Charles III, Duke of Bourbon

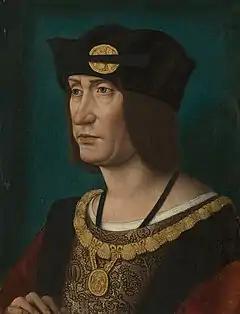
King of France from 1498 to 1515, Louis XII

Of the many fortresses in his domains, that of Chantelle was the most formidable. His was home to a brilliant court life. The households of the greats in this era could be extensive, with many dependants including "chambellans", "écuyers" and "maîtres d'hôtel" (chamberlains, squires, masters of the house) among others. Charles de Bourbon enjoyed a household of several hundred people. In addition to his châteaux, Bourbon held a grand urban mansion called the "hôtel" du Petit-Bourbon. In later times this "hôtel" would come into the possession of .